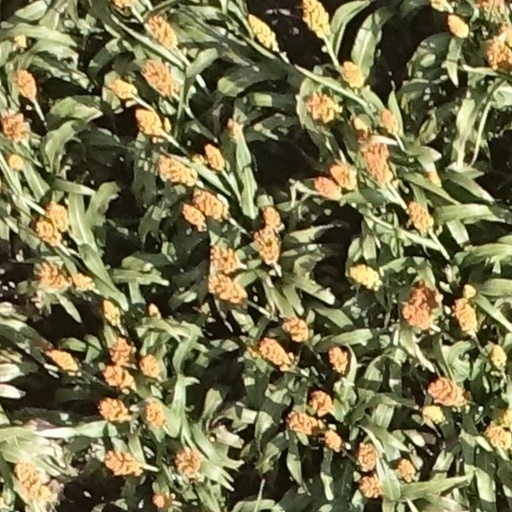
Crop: sorghum